Darwin's rhea

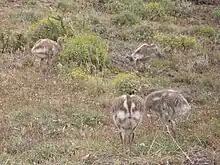
A family of "Rhea pennata pennata" in the wild in Chile, 2006

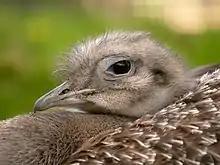
Head of a Darwin's rhea at the Edinburgh Zoo

The lesser rhea stands at tall. Length is and weight is . Like most ratites, it has a small head and a small bill, the latter measuring , but has long legs and a long neck. It has relatively larger wings than other ratites, enabling it to run particularly well. It can reach speeds of 60 km/h (37 mph), enabling it to outrun predators. The sharp claws on the toes are effective weapons. Their feathers are similar to those of ostriches, in that they have no . Their plumage is spotted brown and white, and the upper part of their tarsus is feathered. The tarsus is long and has 18 horizontal plates on the front.